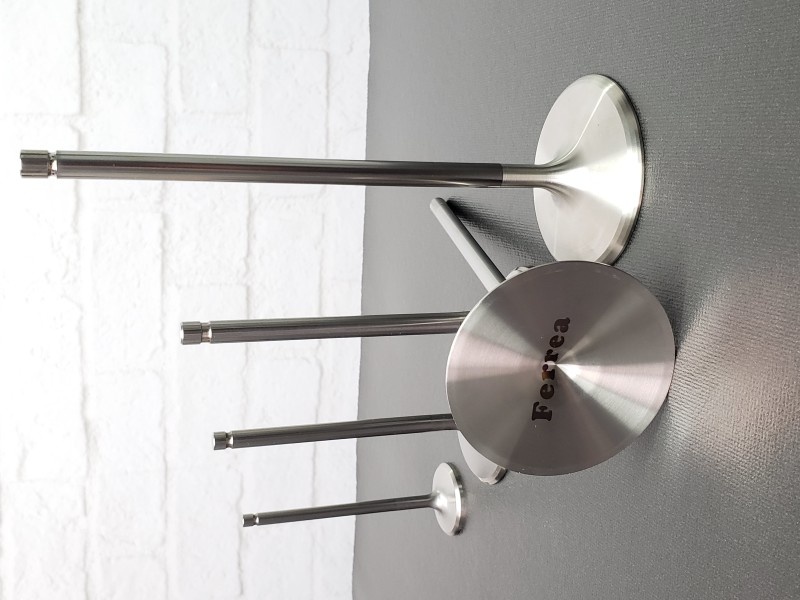
Ferrea Chevy/Chry/Ford SB 1.625in 11/32in 5.14in 0.29in +.200 Ti Comp Exh Valve - Single (D/S Only)
Ferrea Chevy/Chry/Ford SB 1.625in 11/32in 5.14in 0.29in 25 Deg +.200 Ti Comp Exhaust Valve - Single
Brand: Ferrea
Category: Vehicles & Parts > Vehicle Parts & Accessories > Motor Vehicle Parts > Motor Vehicle Engine Parts > Valves